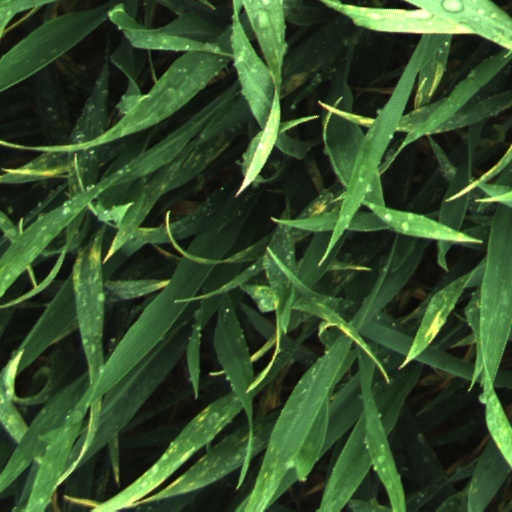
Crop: wheat